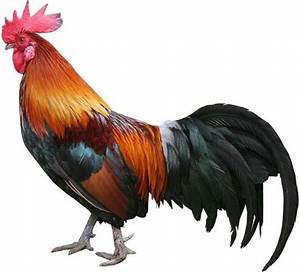
Label: chicken